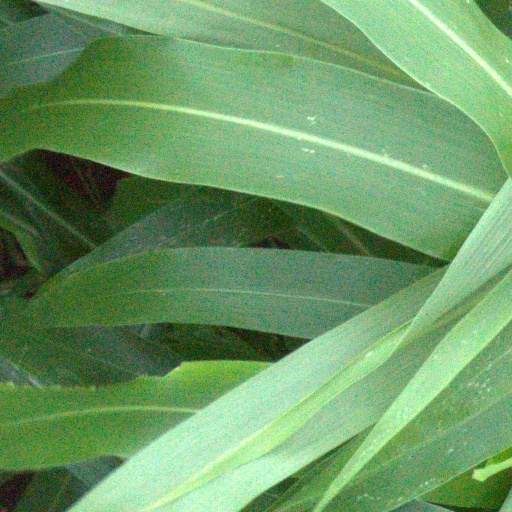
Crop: sorghum